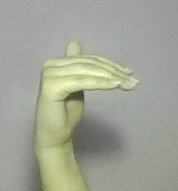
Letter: khaa